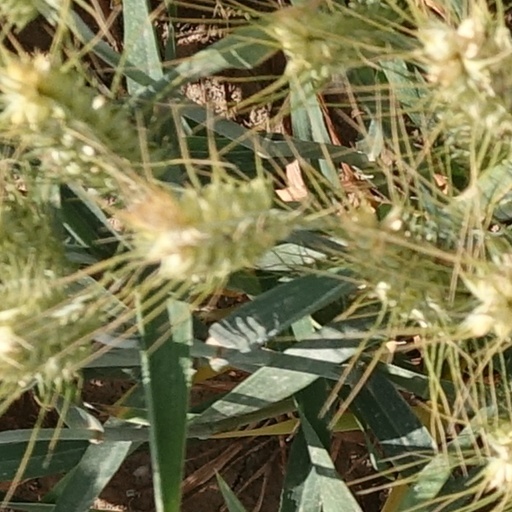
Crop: wheat